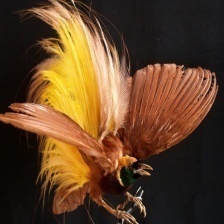
Species: BIRD OF PARADISE
Scientific name: STRELITZIA